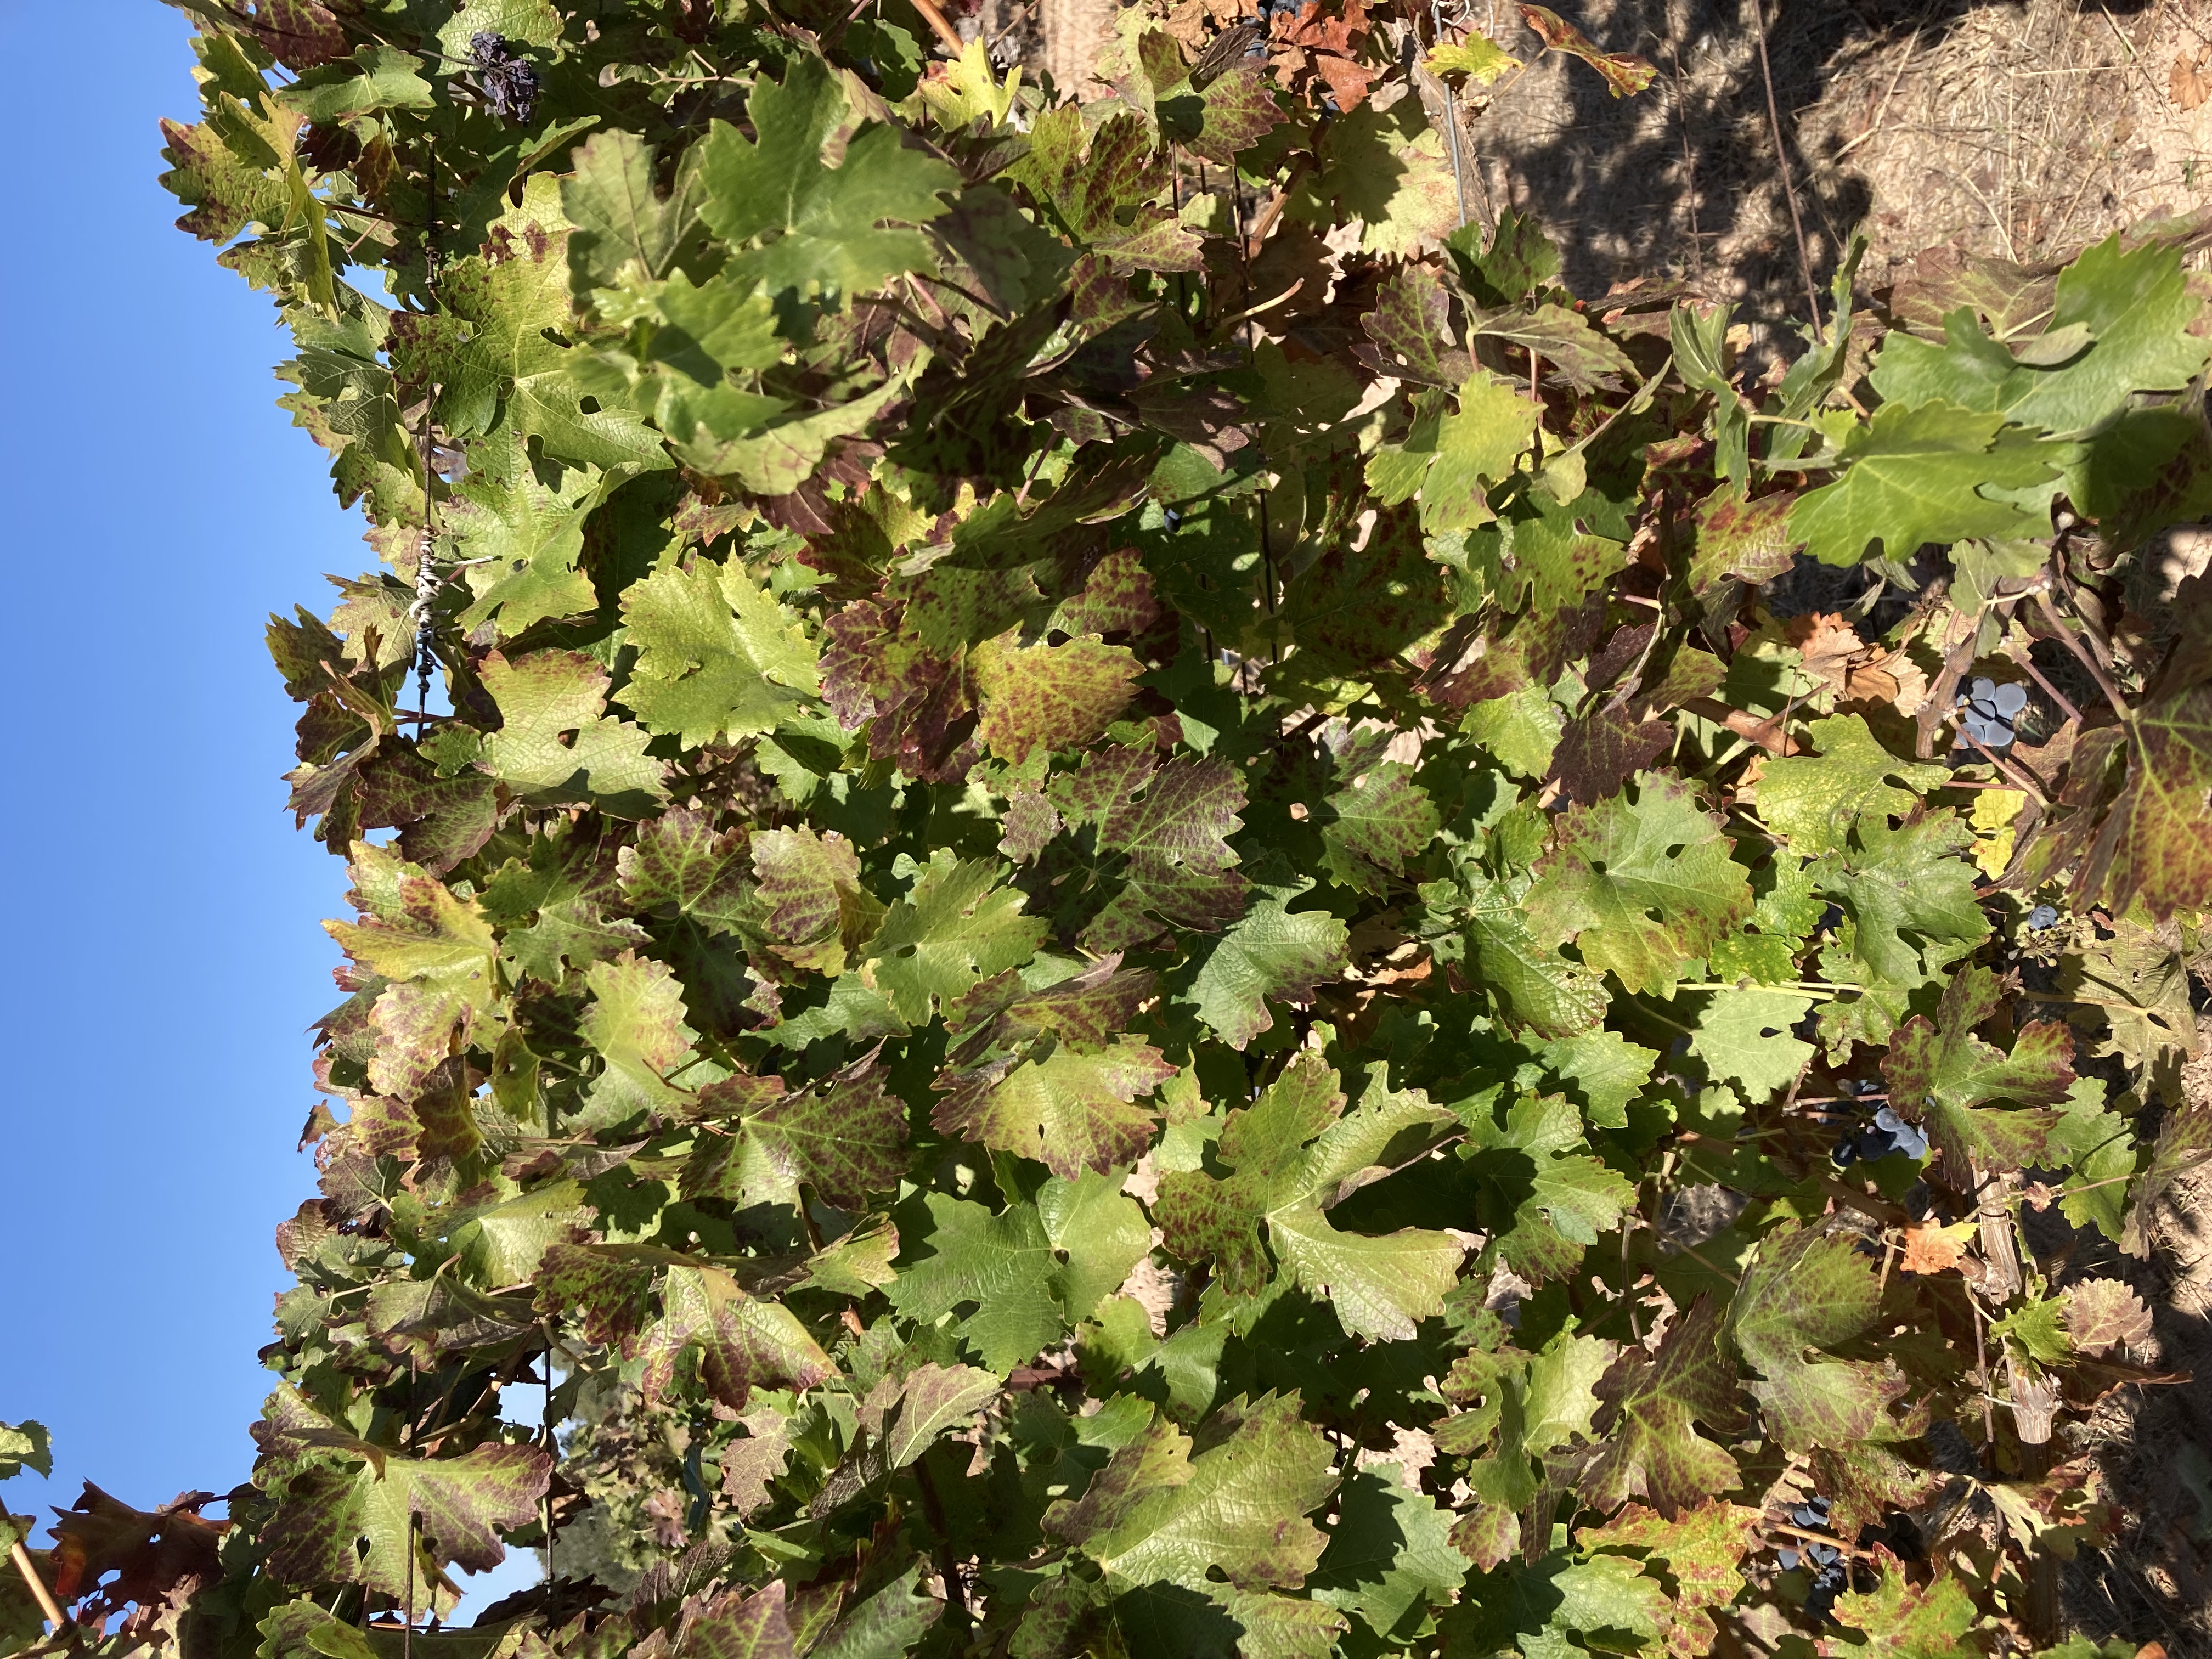
Label: Leafroll 3